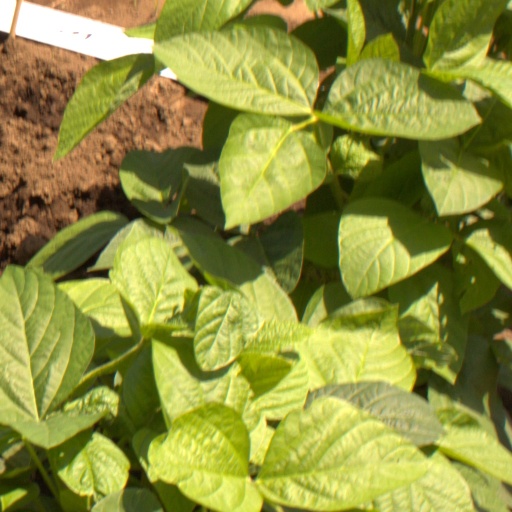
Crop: soybean